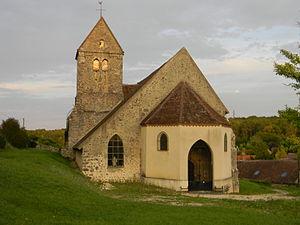
Eglise Saint-Sulpice de Faÿ-lès-Nemours (77167)
Cet article recense les monuments historiques de l'ouest de la Seine-et-Marne, en France.